Balinese people

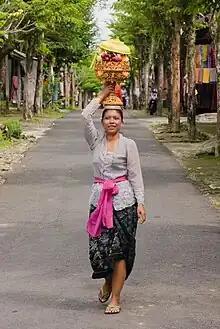
Balinese woman carrying offerings fruits on her head.

The vast majority of the Balinese believe in "Agama Tirta", the "holy-water religion". It is a part of Hinduism. Traveling Indian priests are said to have introduced the people to the sacred literature of Hinduism and Buddhism centuries ago. The people accepted it and combined it with their pre-Hindu mythologies. The Balinese from before the third wave of immigration, known as the Bali Aga, are mostly not followers of Agama Tirta but retain their animist traditions.